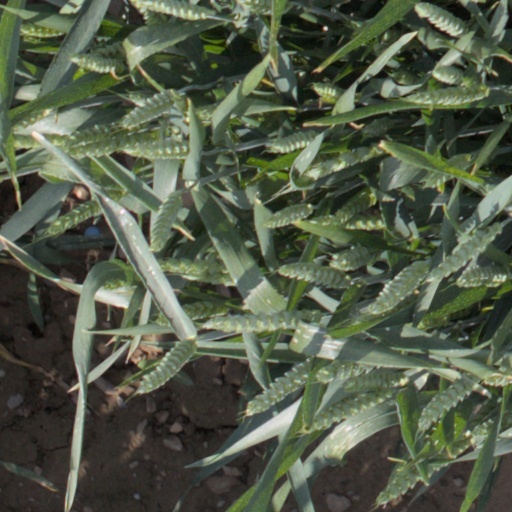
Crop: wheat